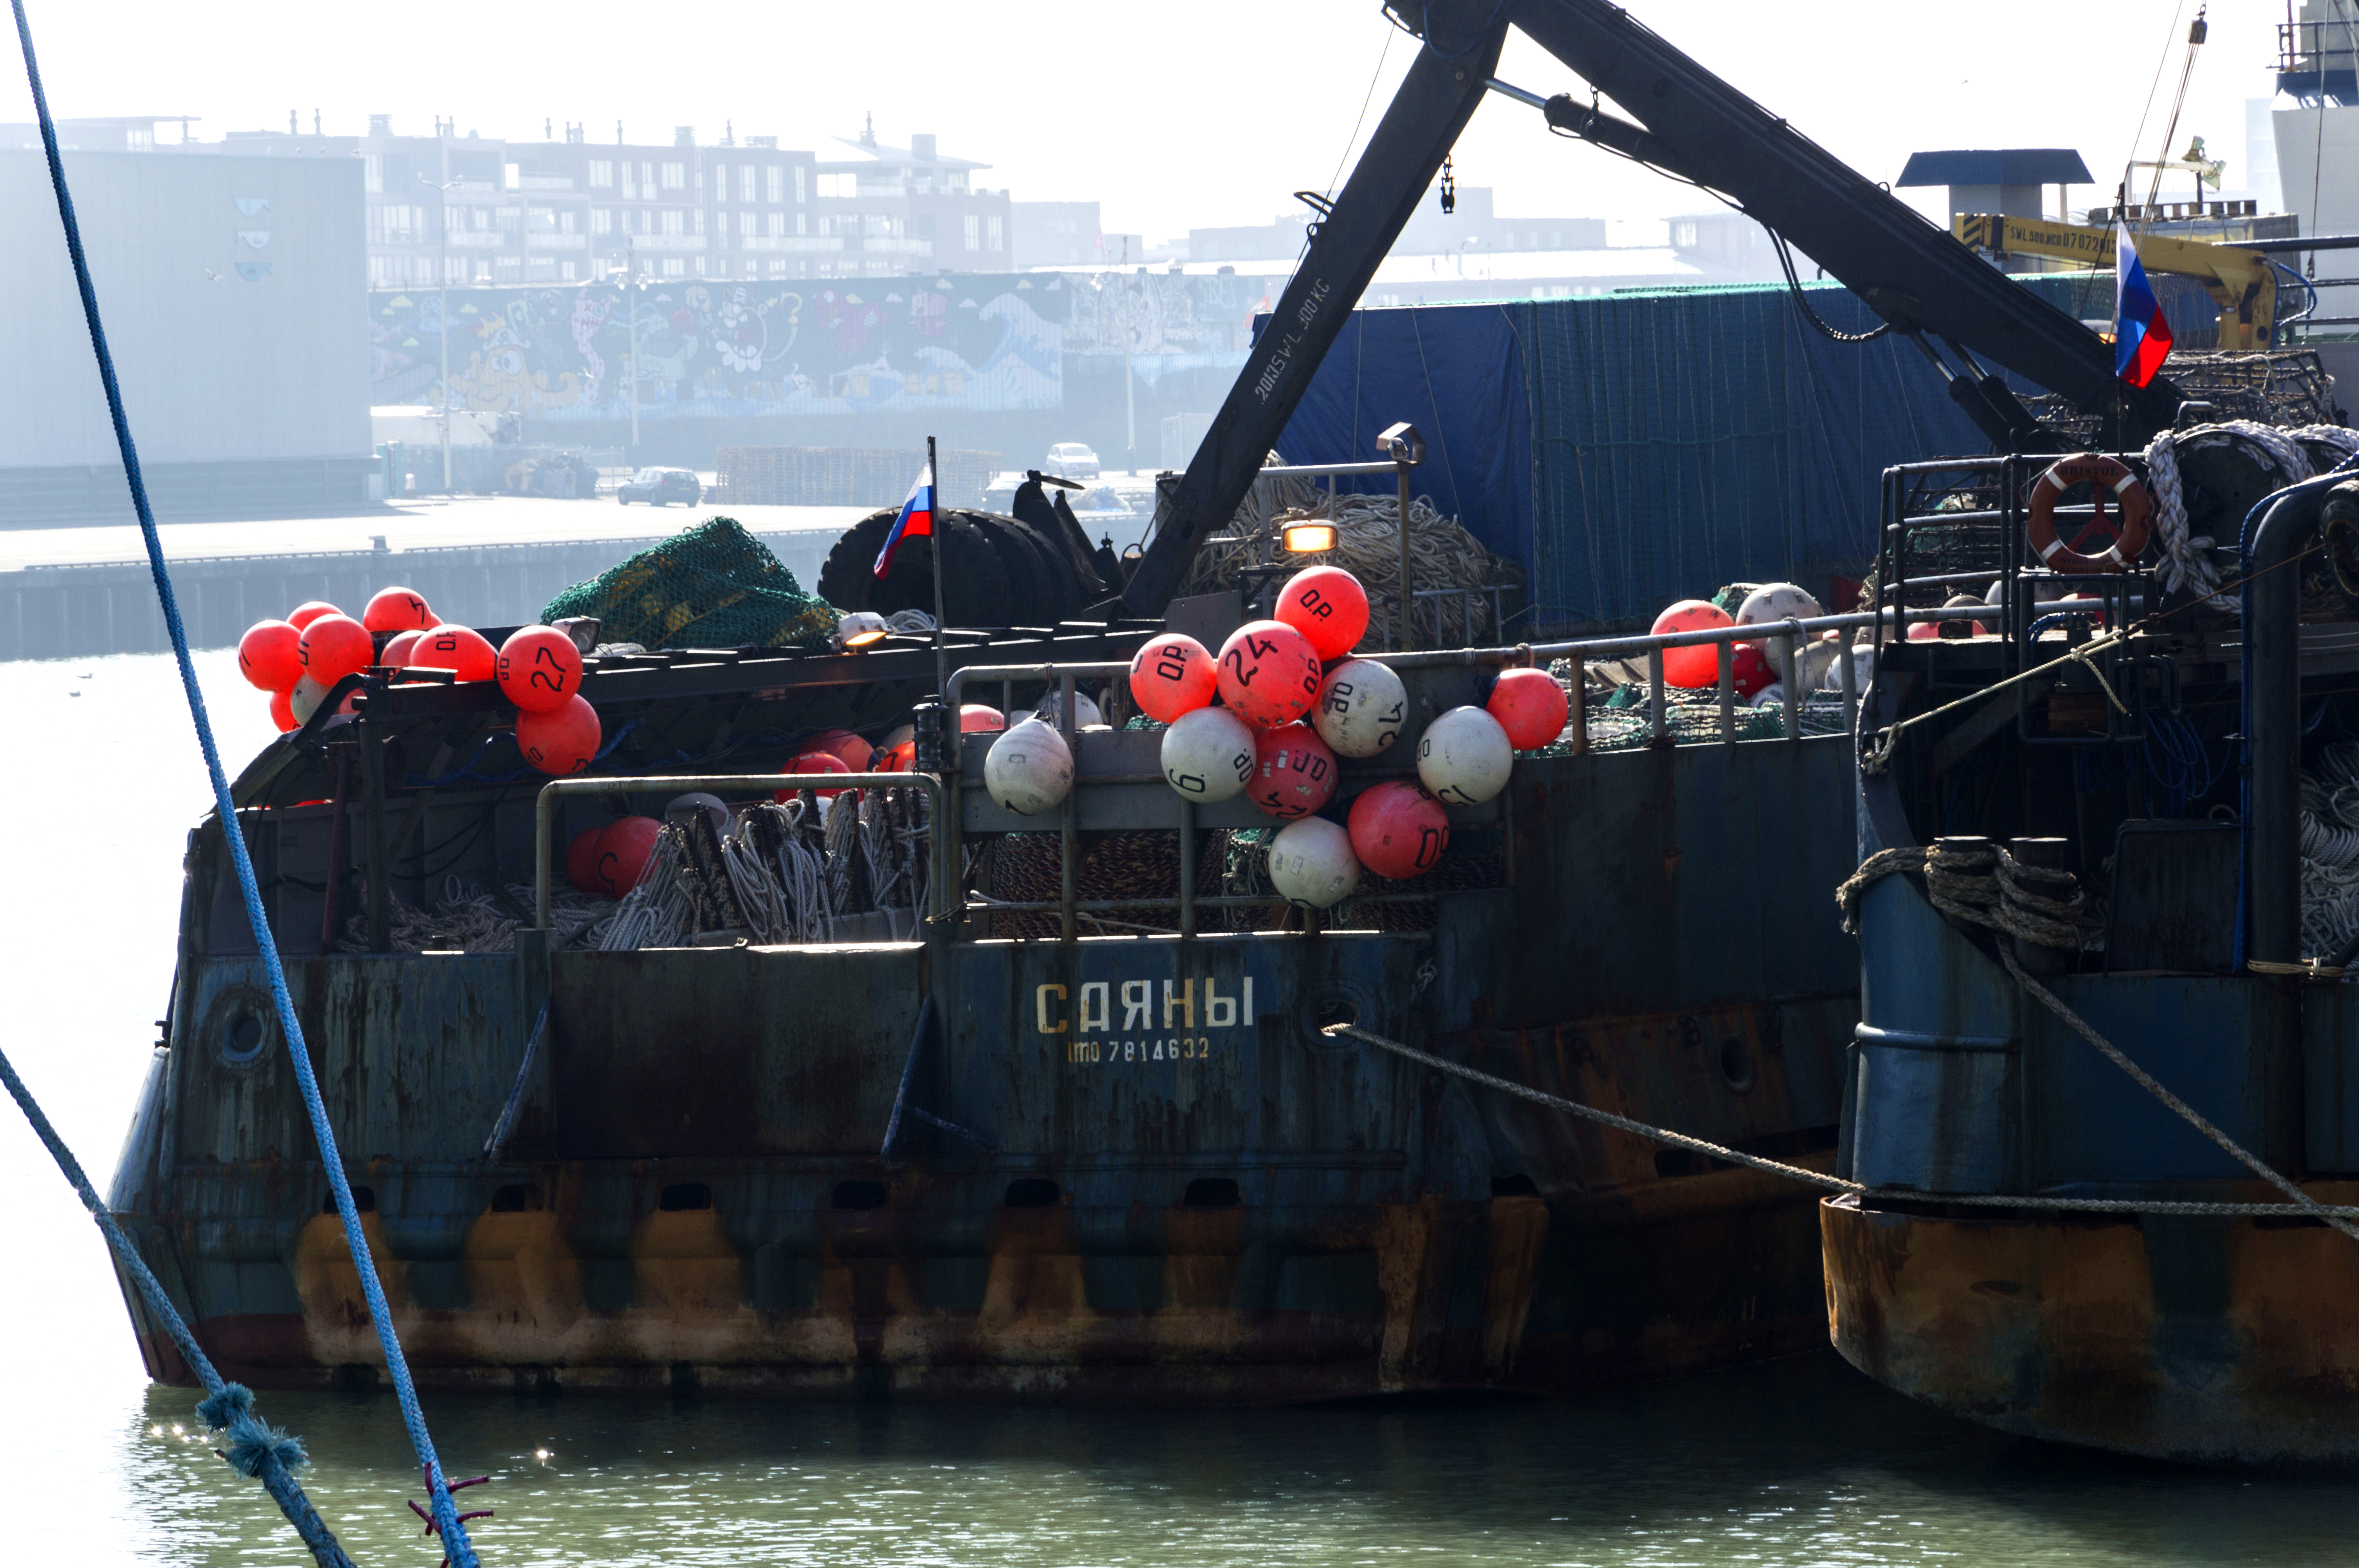
beach, sea, coast, water, outdoor, sky, boat, photography, urban, ship, photo, transport, vehicle, harbour, nikon, waterway, holland, nederland, haven, scheveningen, denhaag, netherlands, dutch, outdoorphotography, picture, photograph, fotos, foto, fotografie, russian, urbanphotography, tugboat, watercraft, paulvandevelde, pdvandevelde, padagudaloma, dordrecht, nederlandinfotos, urbanfotografie, pvdvfotografie, pdvandeveldedordrecht, nederlandsefotografie, dutchphotogaraphy, thehague, visserij, fishingvessel, vissersschip, totallydutch, fotografienederland, hollandsefotografie, fotografieholland, schip, lotto, fishing vessel, haring, makreel, drijvers, sleepnet, lottoballen, tank ship